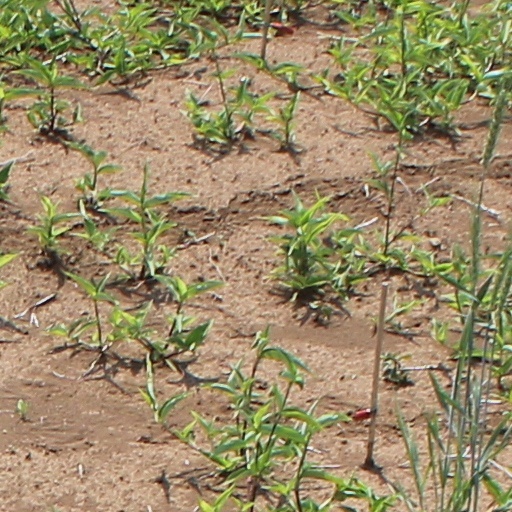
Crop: wheat